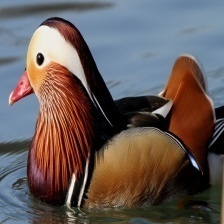
Species: MANDRIN DUCK
Scientific name: AIX GALERICULATA
ImageNet parent category: drake